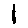
Label: 1